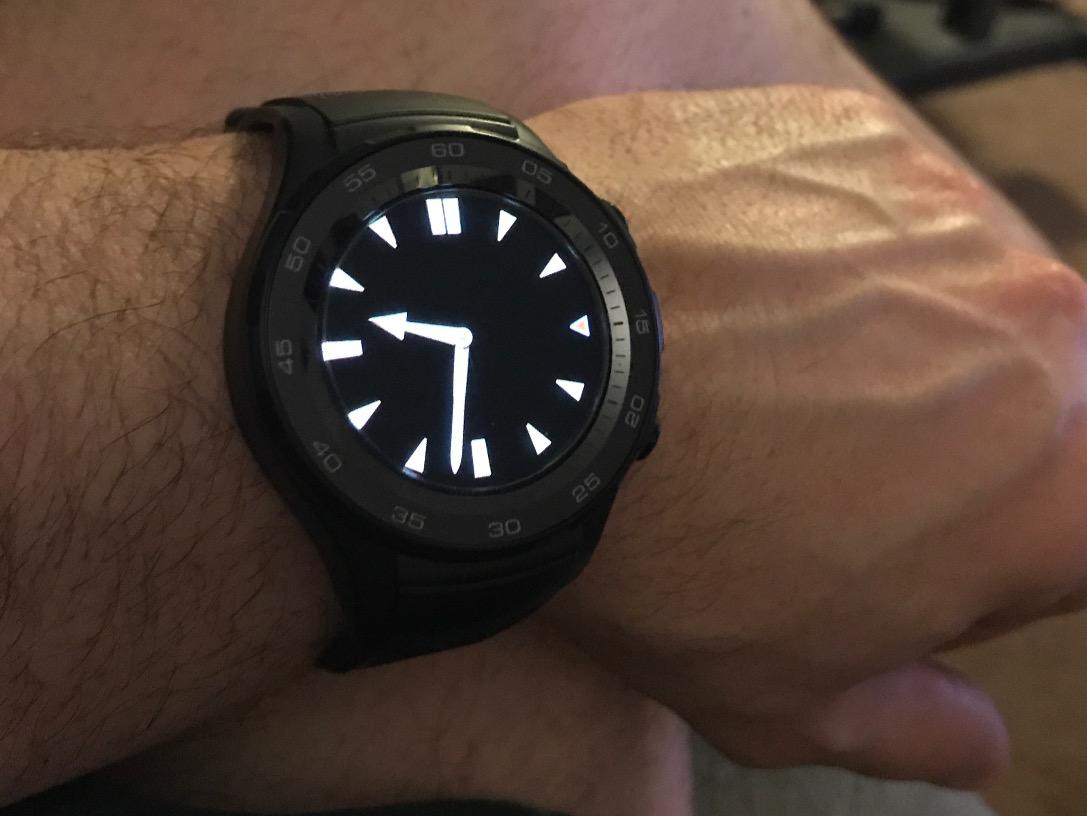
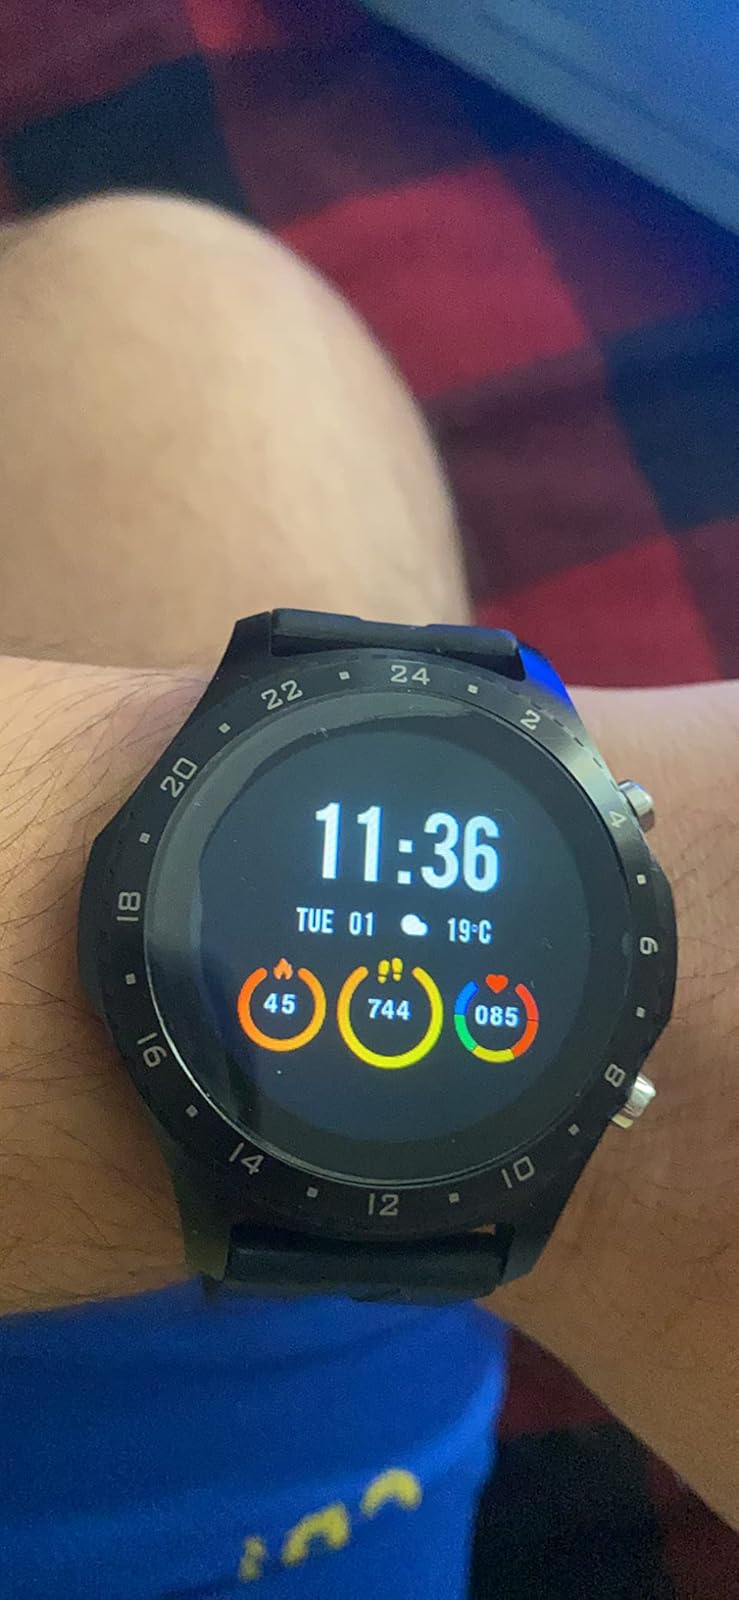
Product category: smartwatch
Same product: no